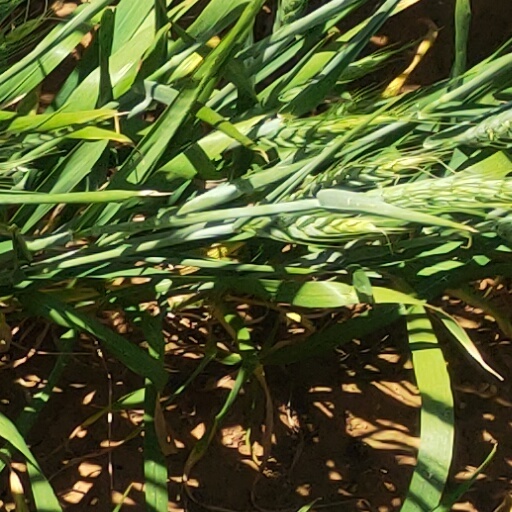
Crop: wheat